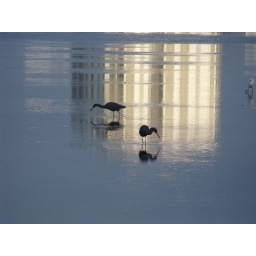
two little blue herons in the reflected building